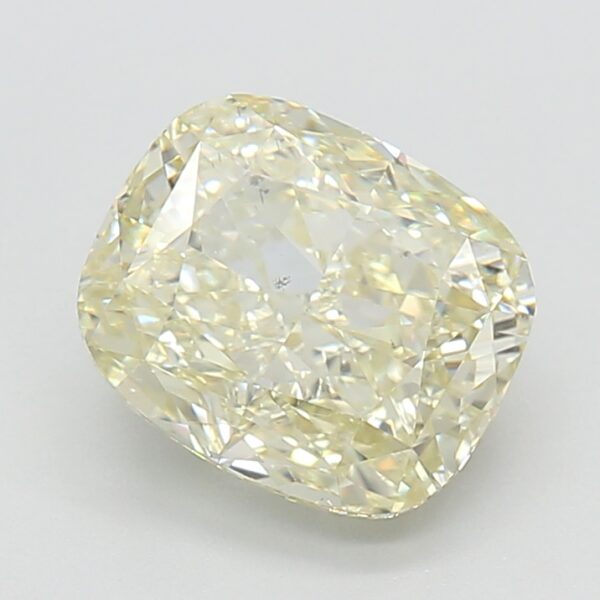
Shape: cushion
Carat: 3.29
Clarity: SI1
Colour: FANCY
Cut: EX
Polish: EX
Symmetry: VG
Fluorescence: N
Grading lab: GIA
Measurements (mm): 9.06 x 7.59 x 5.18